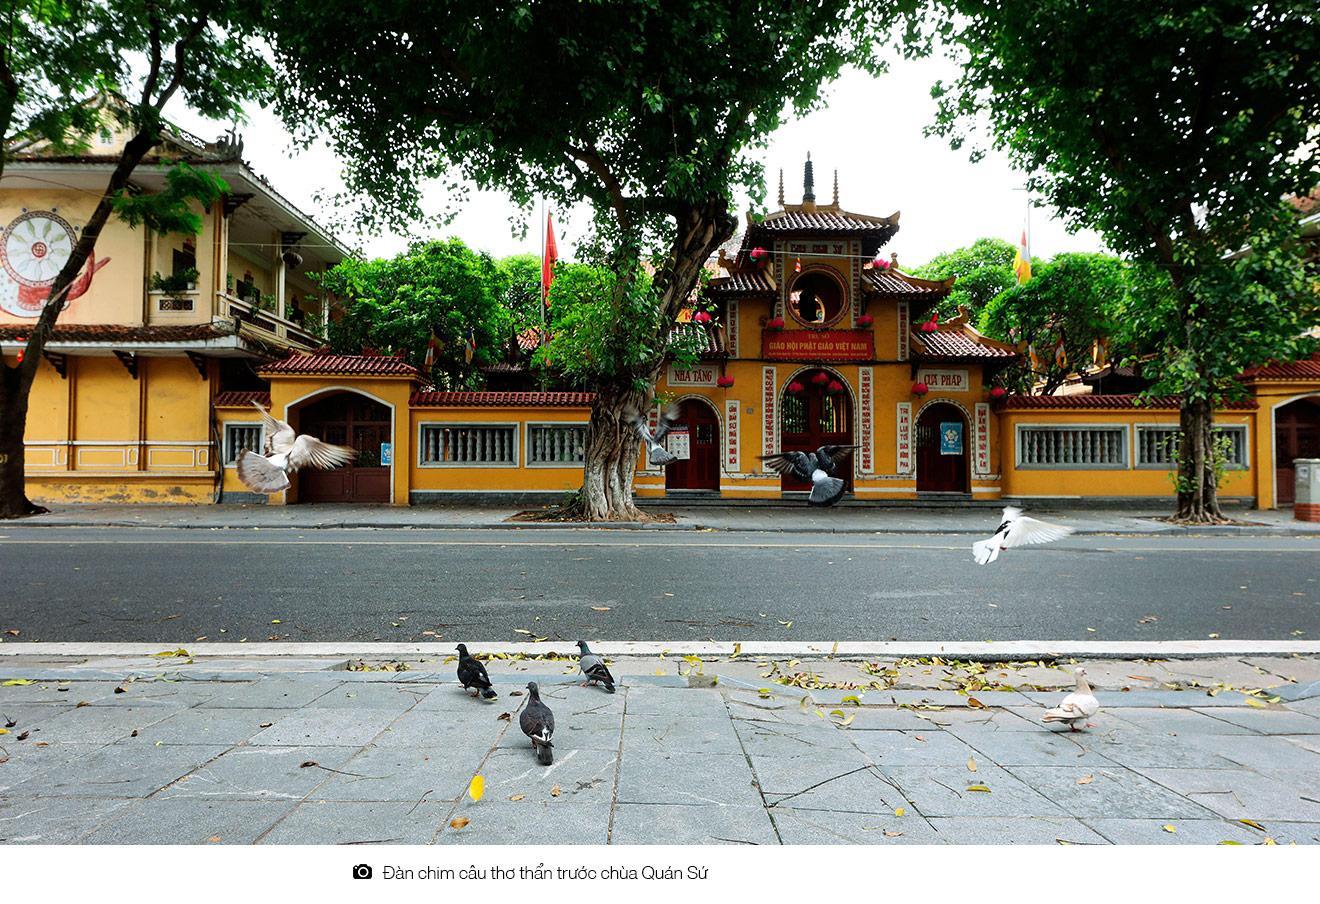
ở bên kia đường có sự xuất hiện của một cây cầu